Caterham 7 CSR

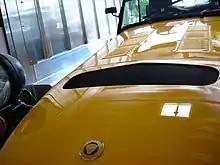

Caterhams have very poor aerodynamics due to the blunt windscreen, open-wheel design, and open cockpit. At very high speeds, lift becomes a problem. To combat this, the CSR has several features that reduce lift by 50%. The front cycle wings are fitted closer to the tires to reduce turbulence. In addition, they have a small lip that angles air upward and creates a small amount of down force. Also, the new front suspension scheme reduces turbulence and drag formerly caused by the spring and damper units. The biggest enhancement is the vent added on top of the nose cone. On previous Caterhams, the air from the radiator caused turbulence by knocking against the engine and other parts on the underside. A plastic panel behind the radiator now directs air straight out through the vent, creating down force and reducing turbulence.